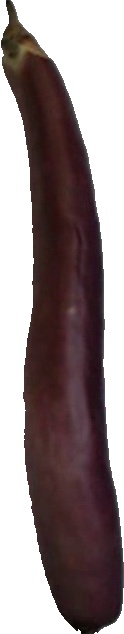
Label: eggplant_long_1